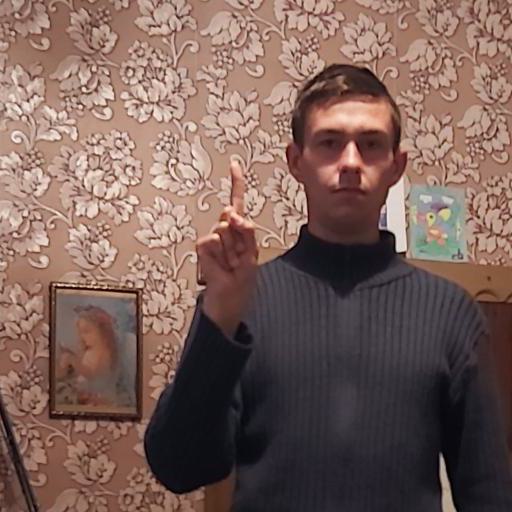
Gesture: one